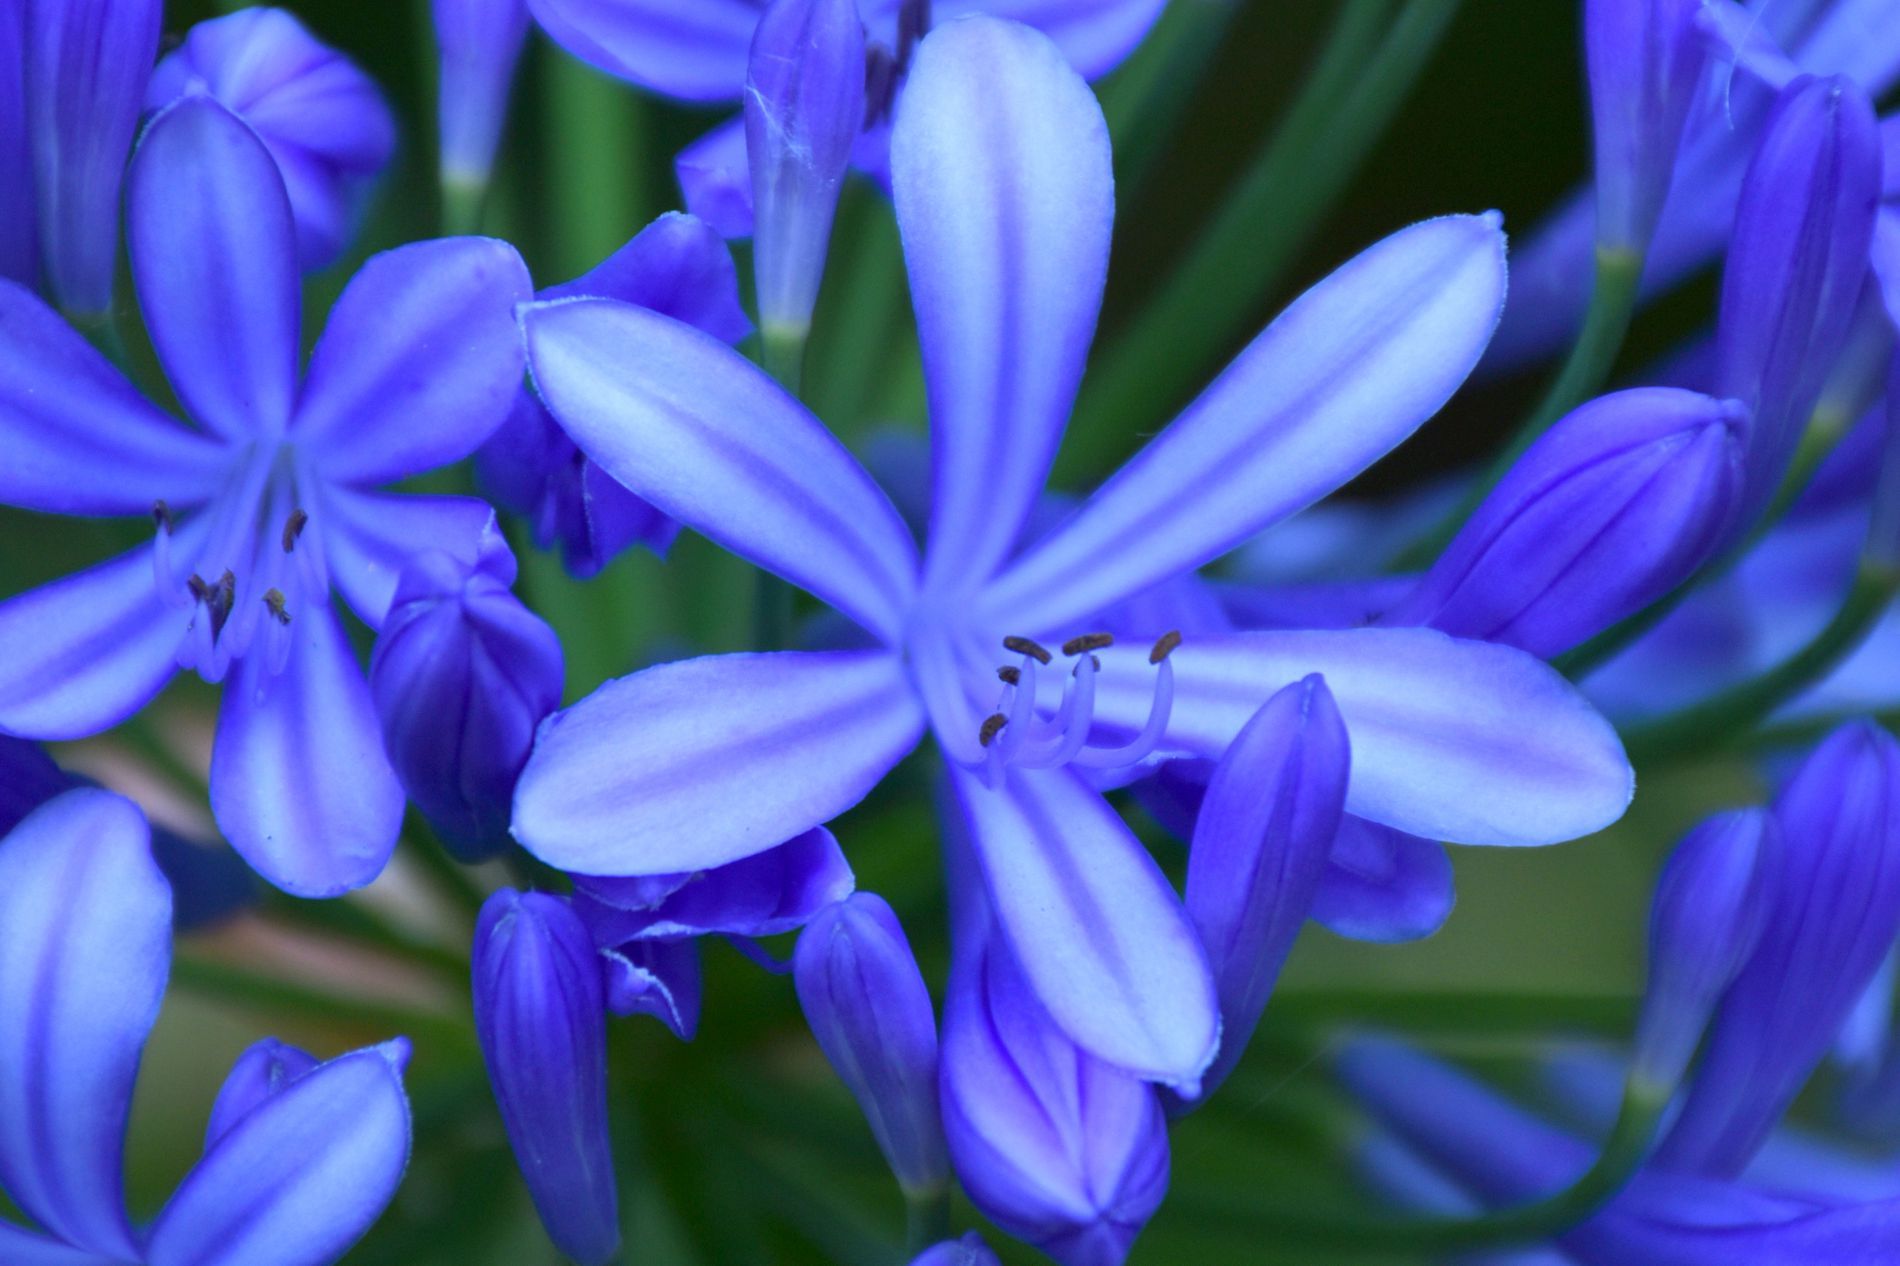
Beauty of blue flowers
Blue flowers open in fine detail, there is a large flower in the middle of the image and unbloomed buds appear in the background which are a blurry green.
The image was taken from a close-up angle, highlighting the details of the central flower. The lighting is natural and soft, and the color palette is centered around shades of purple and green. The overall mood is calm and refreshing.
Labels: Flower, Plant, Geranium, Iris, Agapanthus, Petal, Flowers
Camera: NIKON CORPORATION NIKON D5600
Lens: 18-140mm f/3.5-5.6, AF-S DX Nikkor 18-140mm f/3.5-5.6G ED VR
Aperture: F5.6
Exposure: 1/100 sec
ISO: 100
Focal length: 140.0 mm